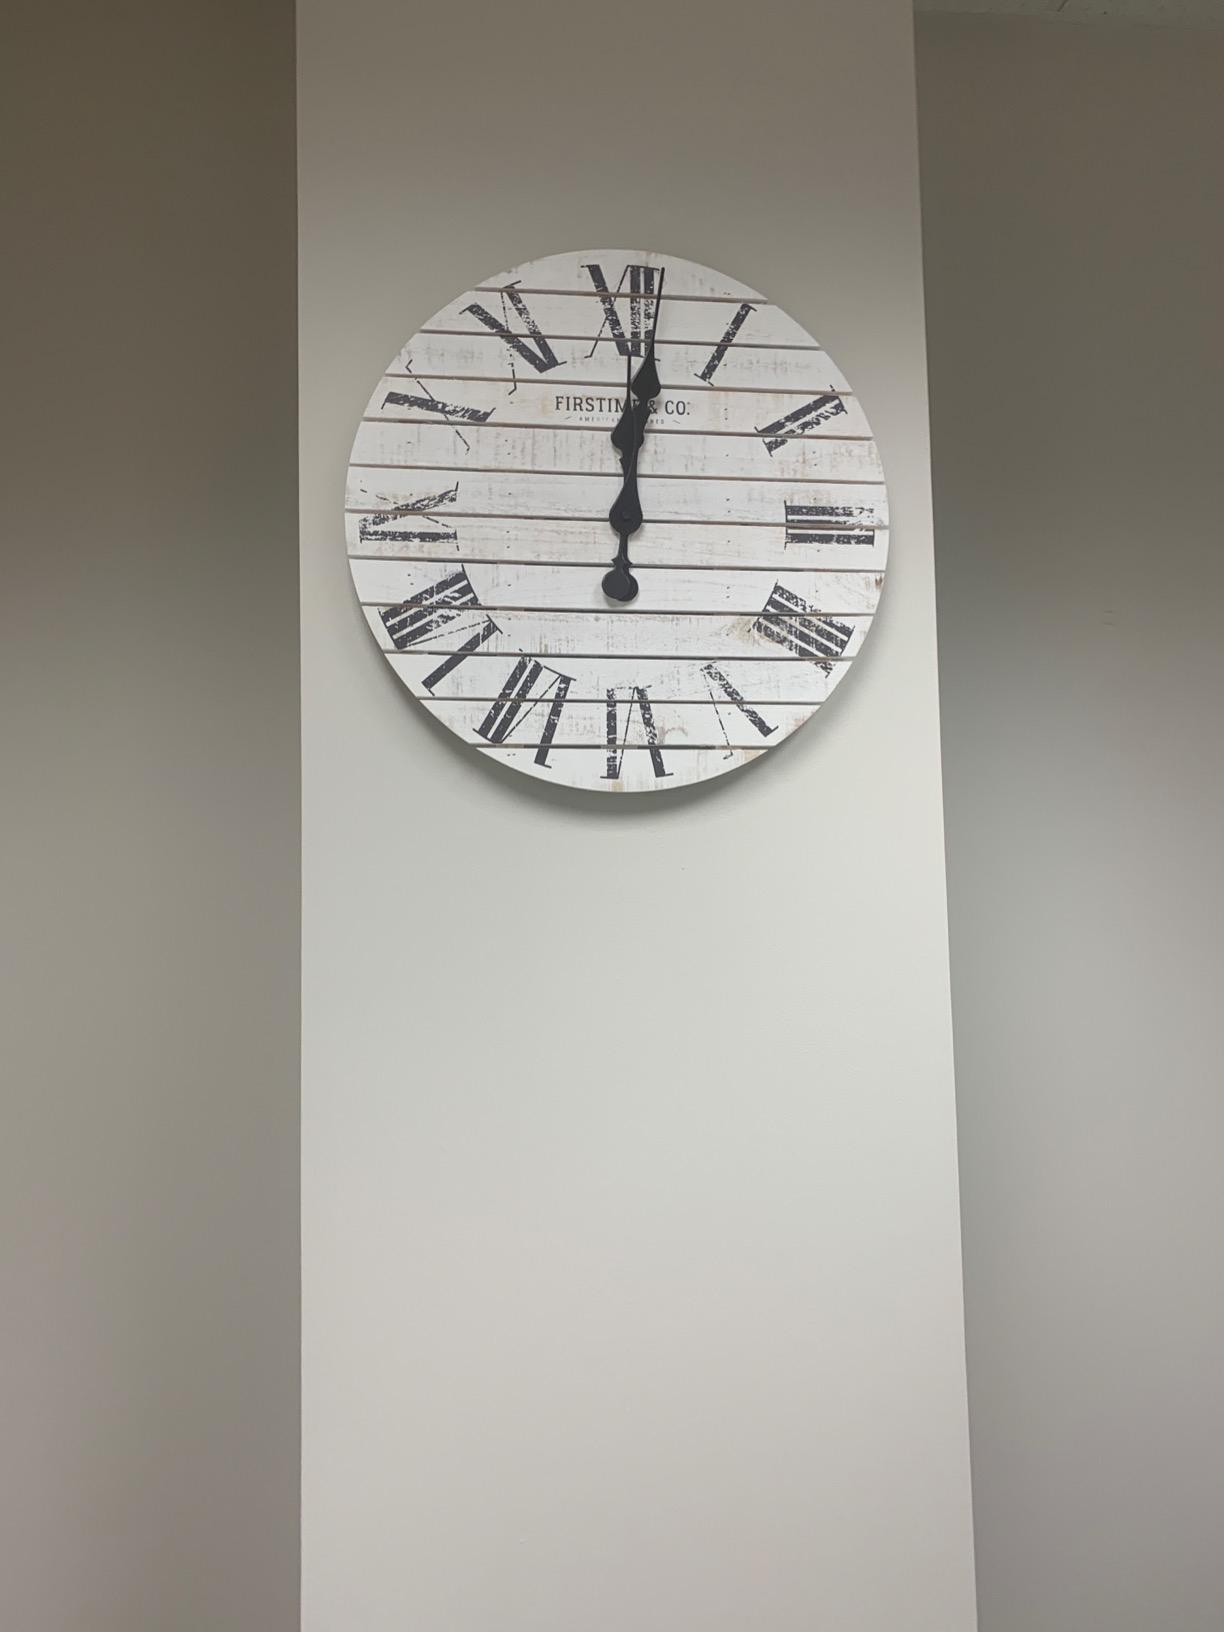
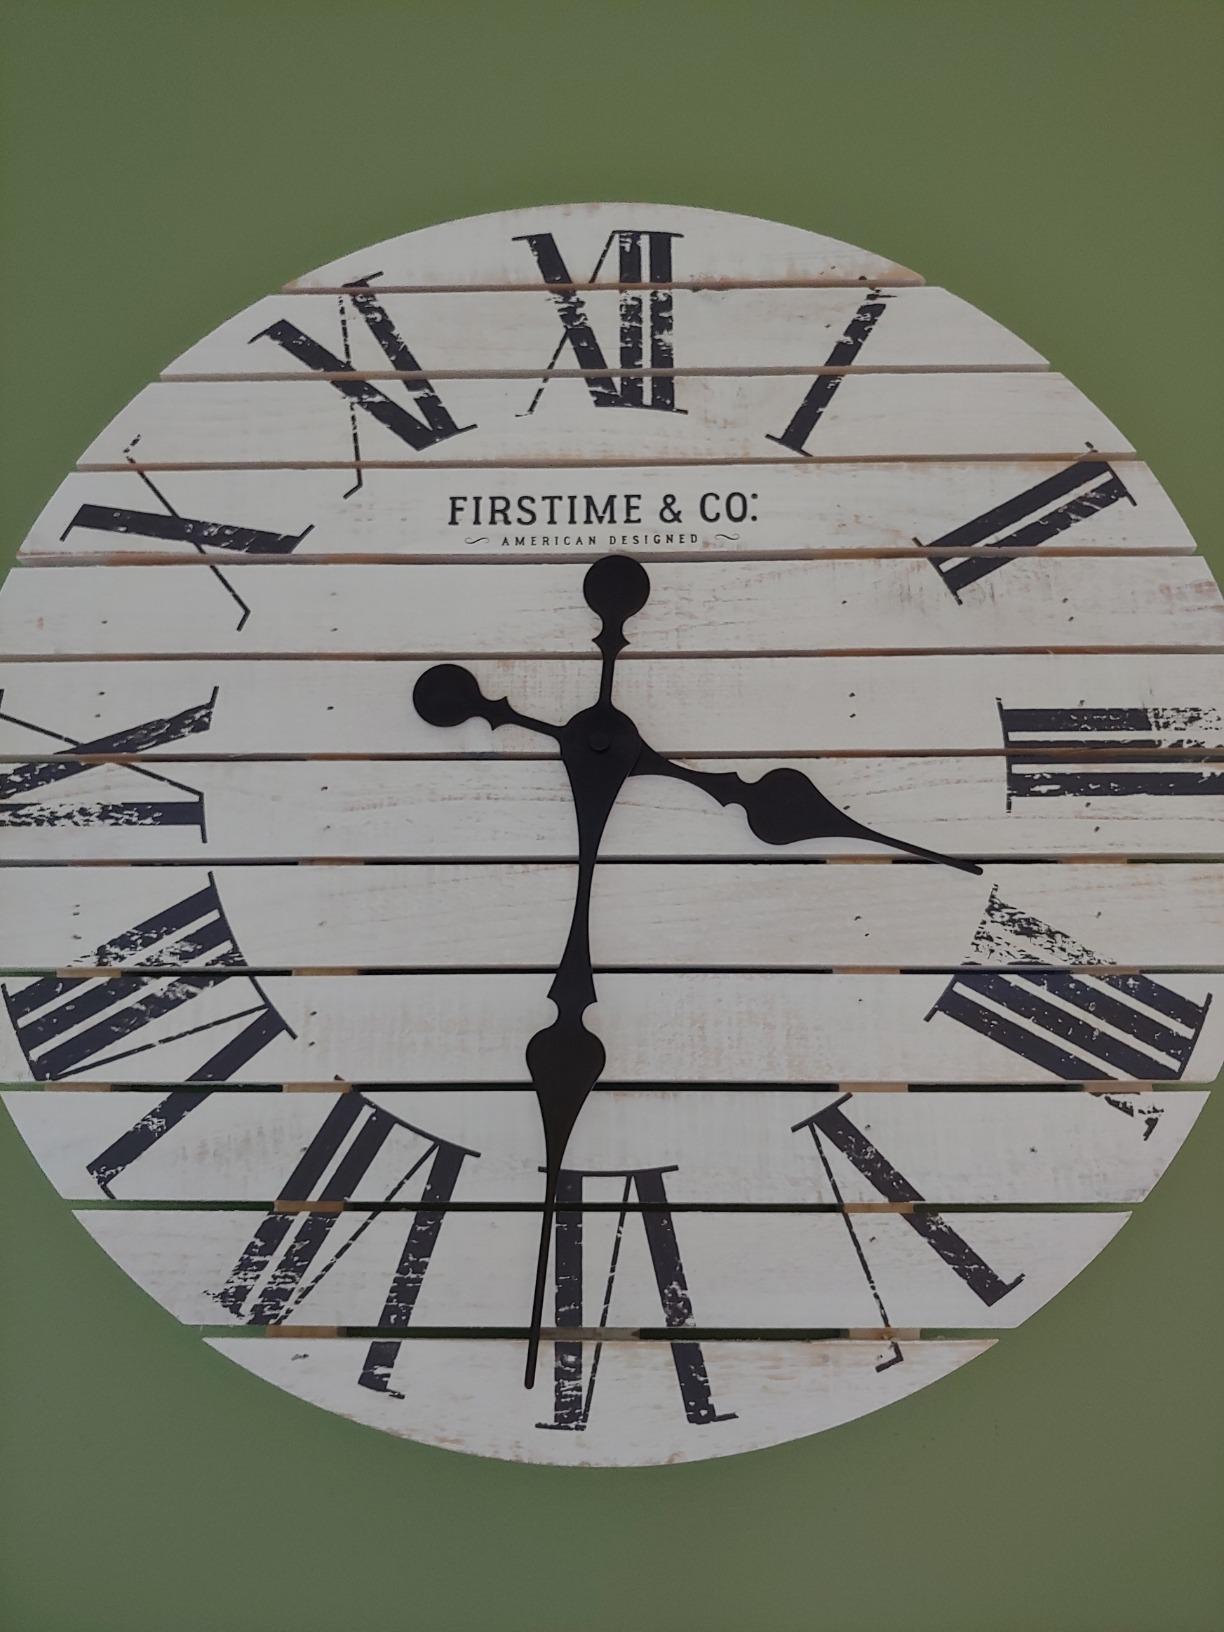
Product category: clock
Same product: yes